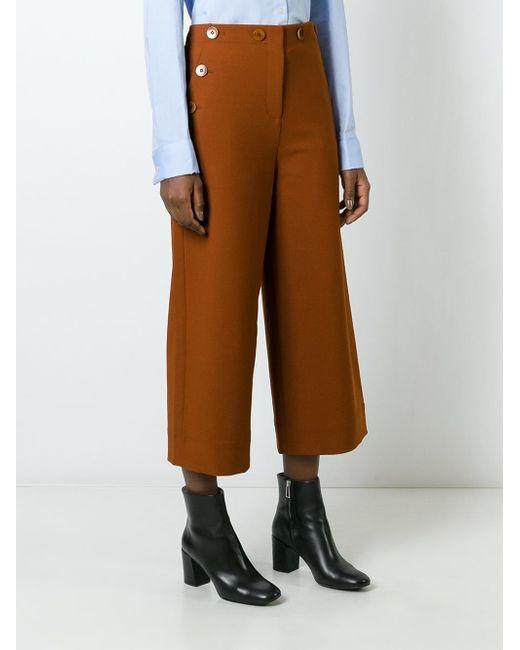
Braune Hose mit lockerer Passform für Damen